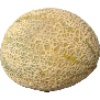
Label: Cantaloupe 2